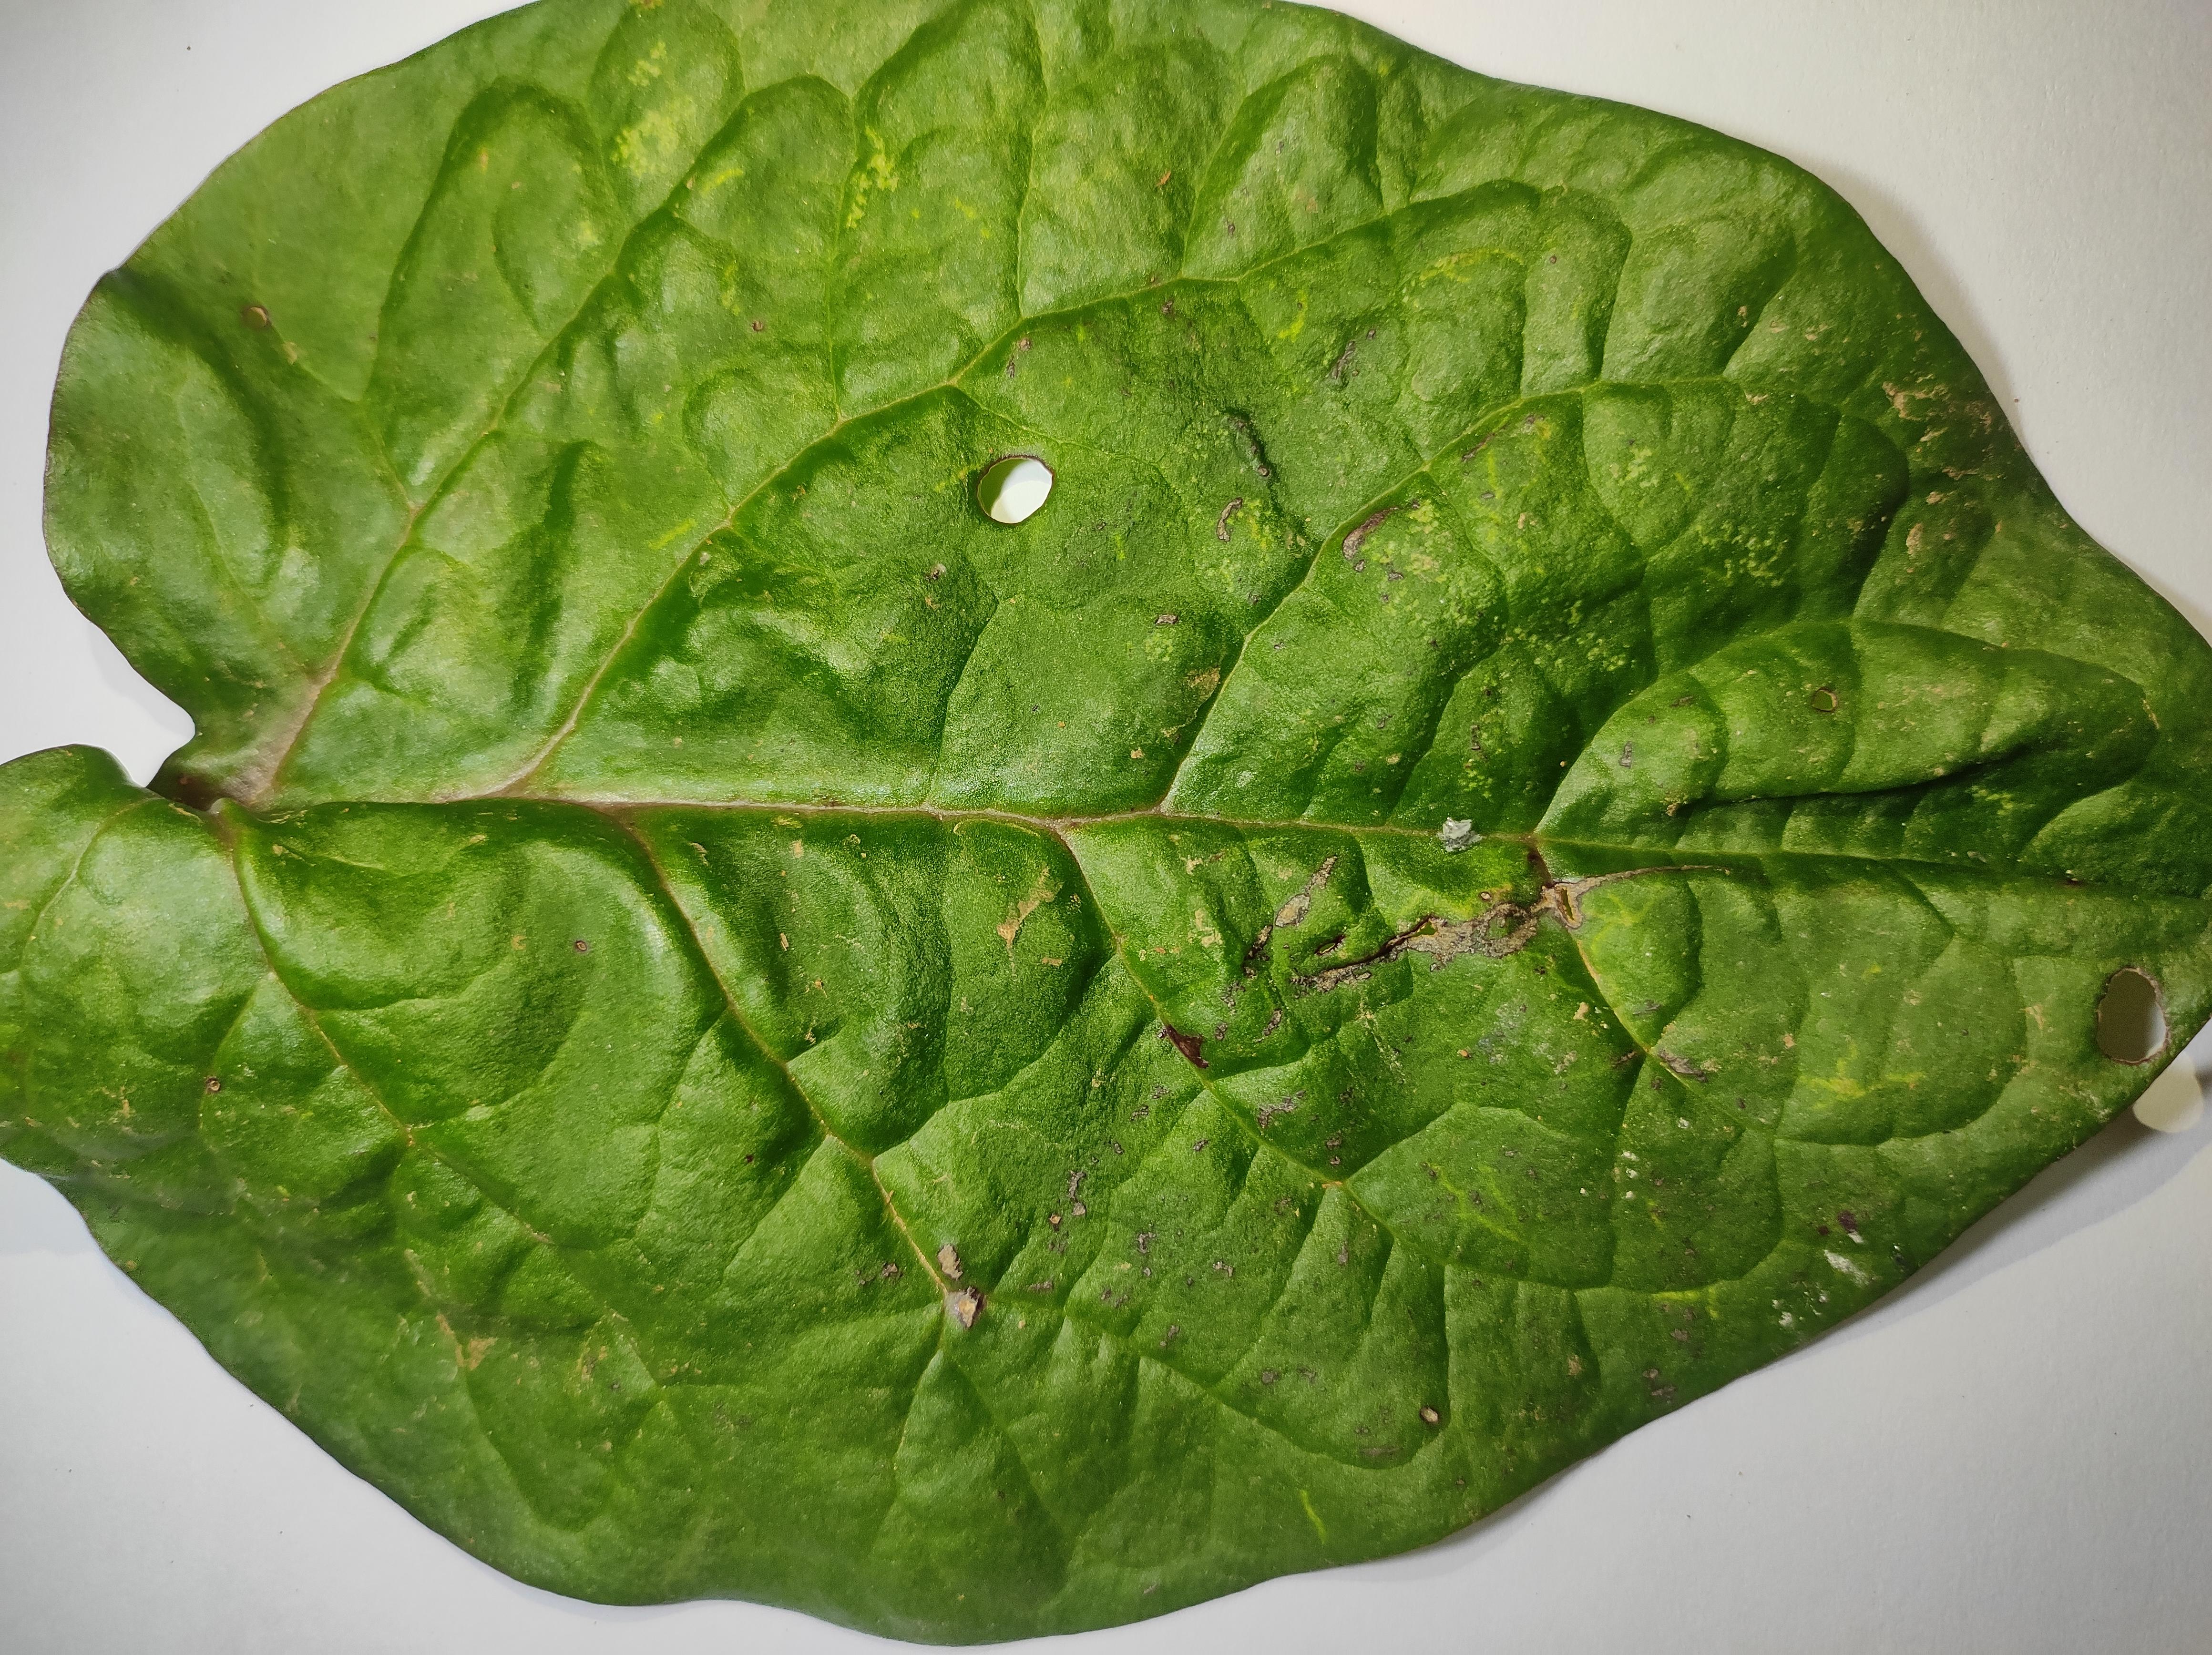
Label: straw_mite